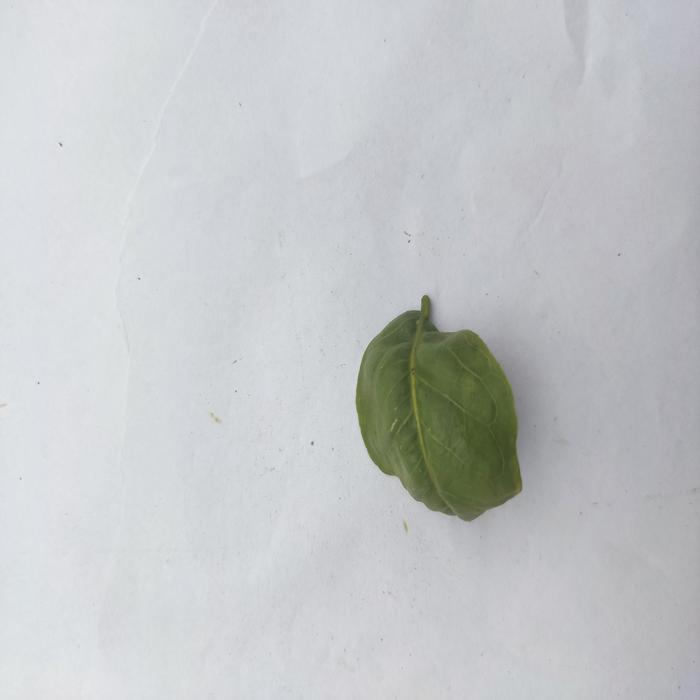
Crop: Aegle Marmelos
Leaf condition: Leaf_Curl